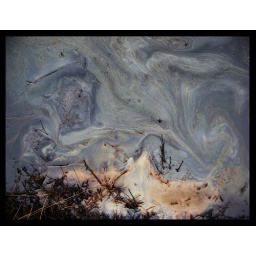
Polluted water sitting in an old truckyard in Eagle, Pennsylvania.